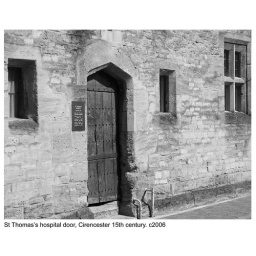
Built in the 15th century this is the oldest secular building door in cirencester.